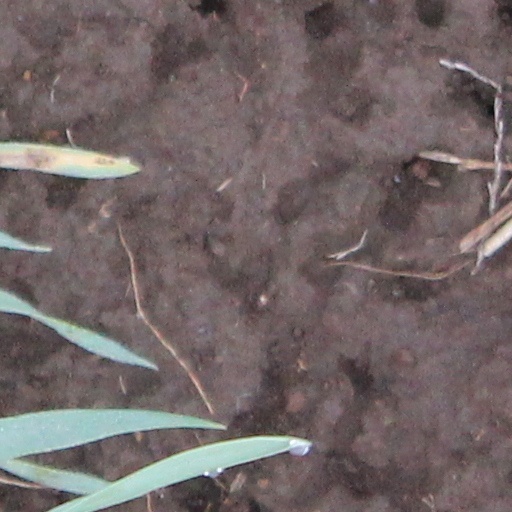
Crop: wheat